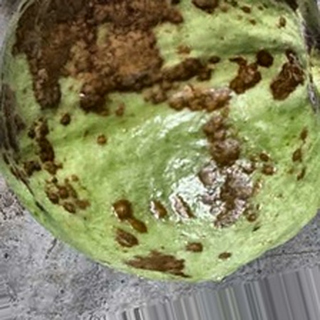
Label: guava_anthracnose